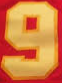
Number: 9